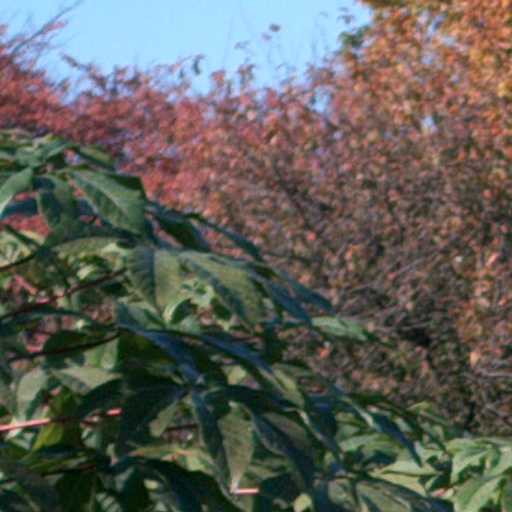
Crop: cassava